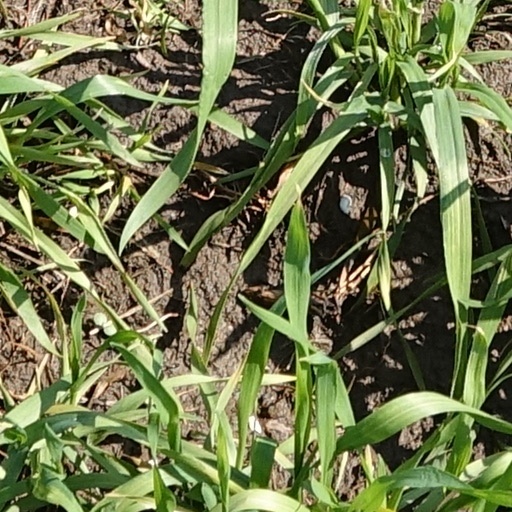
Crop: wheat